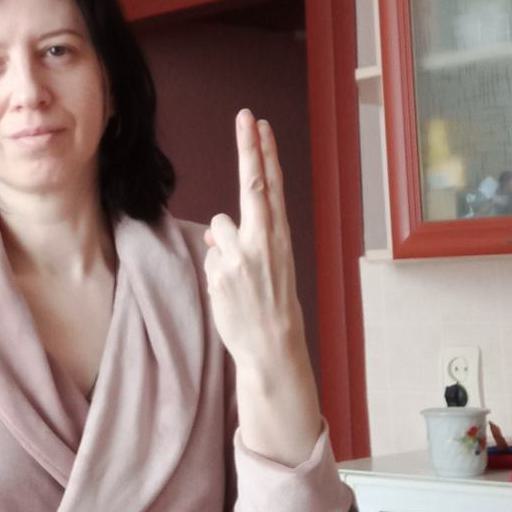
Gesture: two_up_inverted